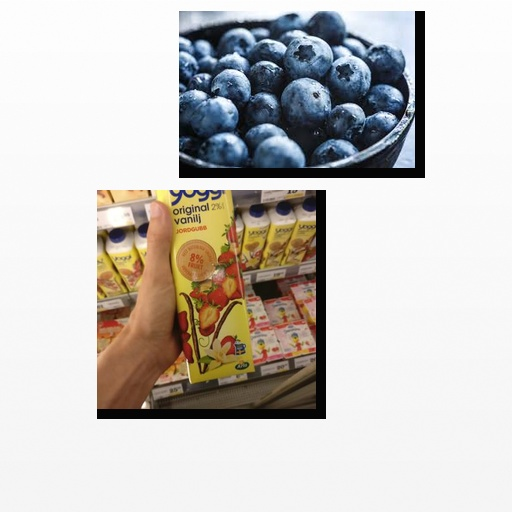
Food items: blueberry, strawberry_yoghurt